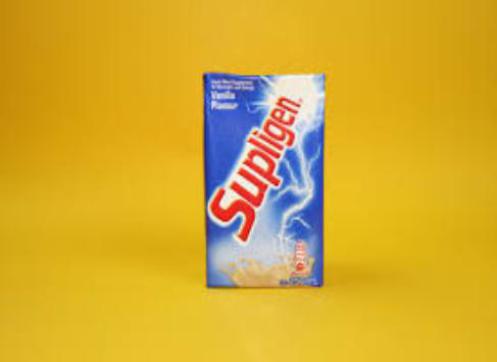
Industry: Food